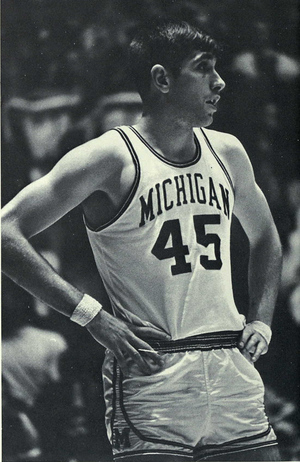
Rudolph "Rudy" Tomjanovich est un ancien joueur et entraineur américain de basket-ball.